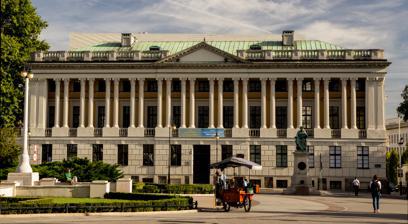
Building: Raczyński Library
Country: Poland
Year built: 1828
Historic site in Poznań, Poland The Raczyński Library Biblioteka Raczyńskich w Poznaniu The façade of the library Location Poznań , Poland Coordinates 52°24′30″N 16°55′42″E / 52.40833°N 16.92833°E / 52.40833; 16.92833 Built 1822–1828 Architect Ch. Percier Architectural style(s) Neoclassicism Governing body City of Poznań Location of The Raczyński Library Biblioteka Raczyńskich w Poznaniu in Poland Show map of Poland Raczyński Library (Greater Poland Voivodeship) Show map of Greater Poland Voivodeship New wing of the library opened in 2013 Postcard of the library from 1904 The library in ruins, intentionally demolished with explosives by Nazi German troops, 1945 The Raczyński Library ( Polish : Biblioteka Raczyńskich w Poznaniu ) is a public library founded by Count Edward Raczyński in Poznań . The library 's building was erected in 1822–1828 with the financial support of Edward Raczyński Foundation. The structure of a classical building features a colonnade reminiscent of the eastern façade of the Louvre . In front of the main building of the library stands the Hygieia 's Fountain statue created by Albert Wolff in 1841. History The neoclassicist building of the library is located at Liberty Square ( Plac Wolności ). During the Second World War the building was demolished with explosives by the Nazi German troops and nearly all of the library's books (90%) were destroyed in the resulting fire, except for the special collections looted earlier by Nazi Germany . In 1953, the library was rebuilt according to the project by Janina Czarnecka. In 1994, the library was in possession of around 252,000 books. Between 2010 and 2013 a new wing of the library was constructed, which helped to better display the library's collections. It was officially opened on 1 July 2013 and covers the area of 11,000 square metres and was co-financed by European Union funds. The current director of the library is Anna Gruszecka. The library also exercises control over the museums of such writers as Henryk Sienkiewicz , Kazimiera Iłłakowiczówna and Józef Ignacy Kraszewski . Past directors The directors of the library: (1829-1852) Józef Łukaszewicz (1852-1868) Antoni Popliński (1868-1901) Maksymilian Sosnowski (1902-1912) Oswald Collmann (1913-1914) Wilhelm Christiani (1916), (1918-1919) Adolf Kunkel (1919-1928) Antoni Bederski (1929-1939) Andrzej Wojtkowski (1939-1941) Józef Raczyński (1941-1945) Paul Sattler (1945-1947) Józef Frieske (1948) Halina Kurkówna (1949-1953) Feliks Róg-Mazurek (1954) Wacław Lica (1955-1956) Leon Pawlak (1957-1962) Bernard Olejniczak (1964-1972) Helena Seidel (1962-1963), (1972-1977), (1981-1997) Janusz Dembski (1977-1981) Alfred Laboga (1997-2014) Wojciech Spaleniak (2014–present) Anna Gruszecka See also History of Poznań Załuski Library Jagiellonian Library Ossolineum National Library of Poland References